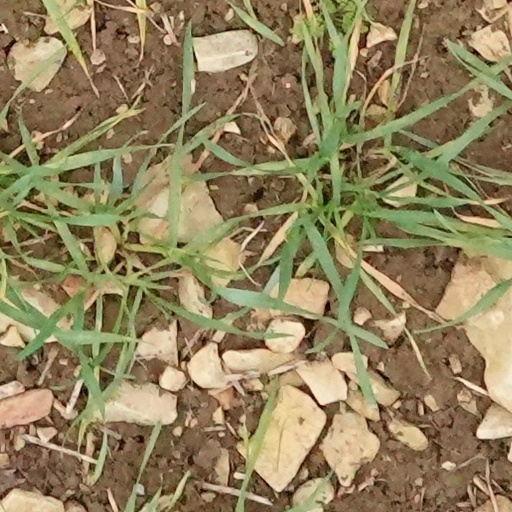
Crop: wheat